2018 United States state legislative elections

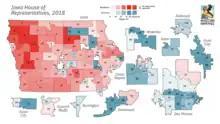
2018 Iowa House of Representatives elections

Half of the seats of the Iowa Senate and all of the seats of the Iowa House of Representatives were up for election in 2018. Republicans retained control of both chambers.